Brianna Perry

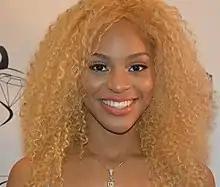
Brianna Perry in 2015

Brianna Perry (born January 11, 1992), also known as Lil' Brianna, is an American rapper and actress from Miami-Dade County, Florida. She was the youngest act signed to Missy Elliott's label The Goldmind Inc. Perry made her debut on Trina's album "Diamond Princess" (2002) on the track "Kandi". Since then, she has released several mixtapes and starred as a regular cast-member on the reality-television series "Sisterhood of Hip Hop". In 2016, Brianna left major label Atlantic Records due to low promotion and moved forward with her indie label Poe Boy Entertainment.